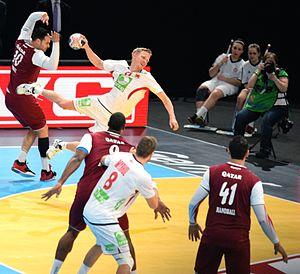
Le 10 janvier 2016 lors du match Norvège / Qatar durant la Golden League à l'AccordHotel Arena (Paris). Magnus Jøndal
Magnus Jøndal, né le 7 février 1988 à Ski, est un joueur de handball norvégien professionnel évoluant au poste d'ailier gauche.